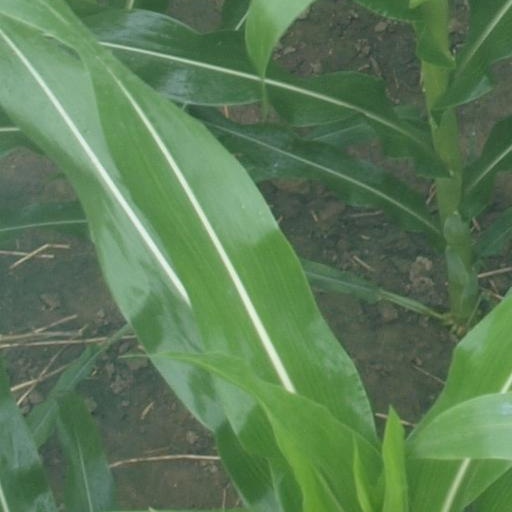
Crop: maize; corn